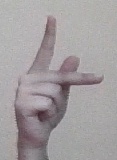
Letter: dha